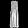
Label: Dress